COVID-19 pandemic in Ottawa

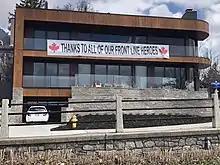
Sign thanking essential workers, on a building overlooking Dow's Lake.

On March 12, 2021, one of Ottawa's first mass vaccination sites opened at the Queensway-Carleton Hospital. The site is currently open to anyone eligible, and is appointment-only. The hospital plans to administer 1,100 daily doses at its peak.